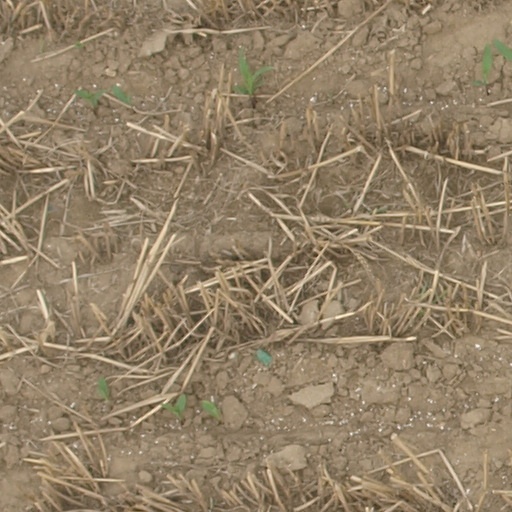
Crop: maize; corn